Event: Nepal Earthquake
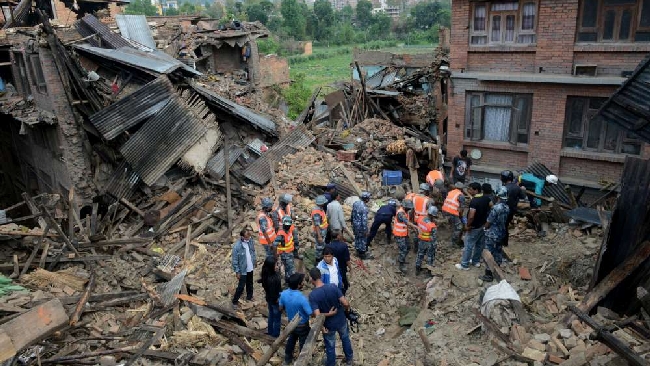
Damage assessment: damage